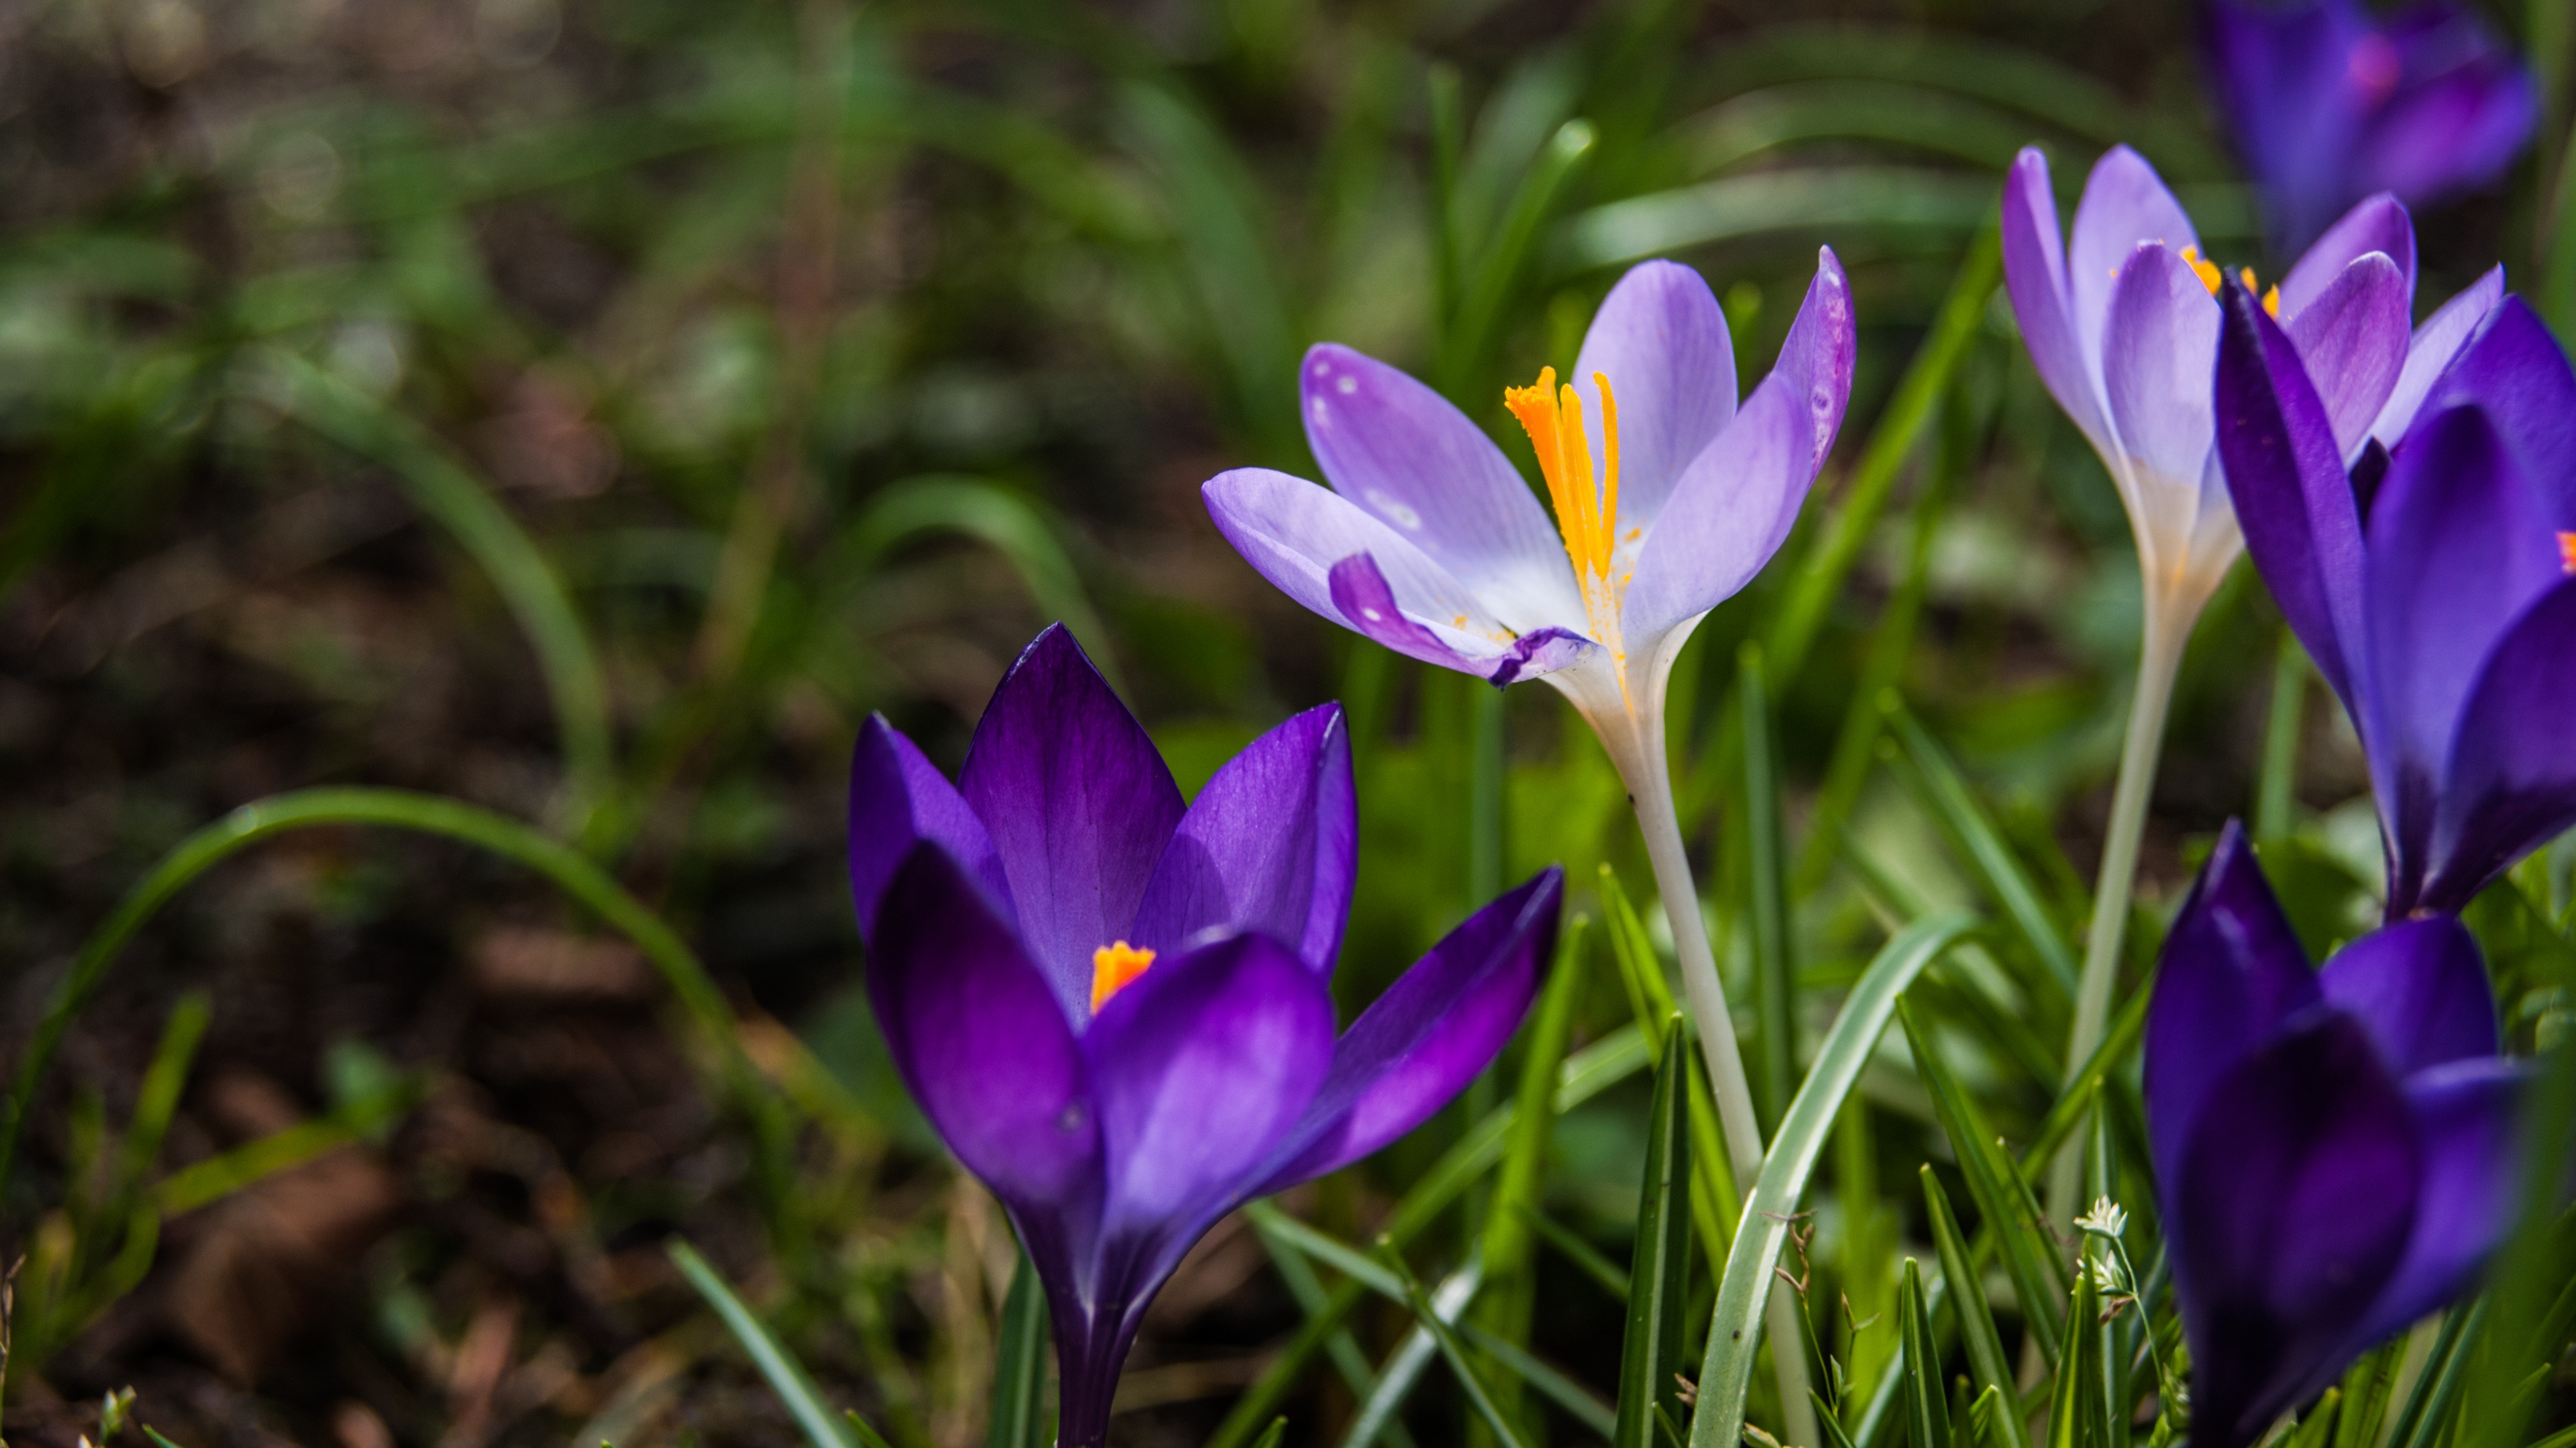
nature, plant, flower, purple, petal, spring, botany, garden, flora, wildflower, flowers, eye, crocus, crocuses, macro photography, flowering plant, land plant, iris family